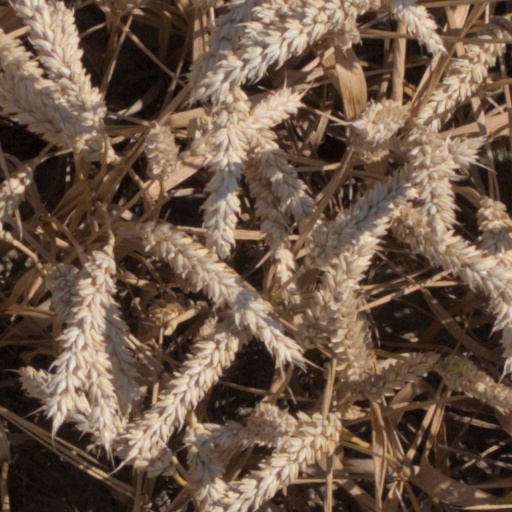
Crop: wheat